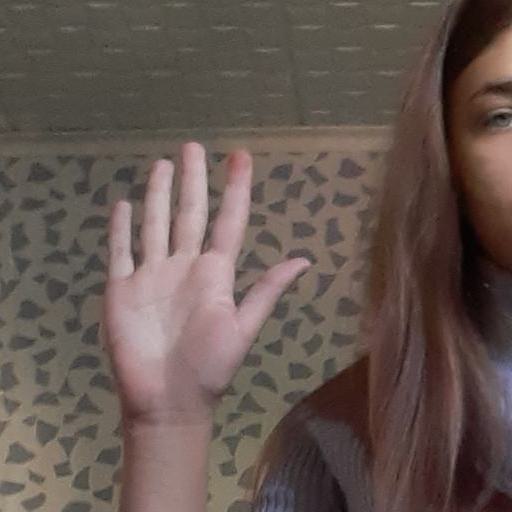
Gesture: palm